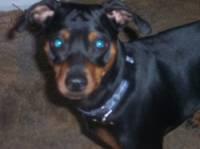
miniature pinscher